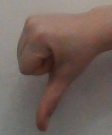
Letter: waw